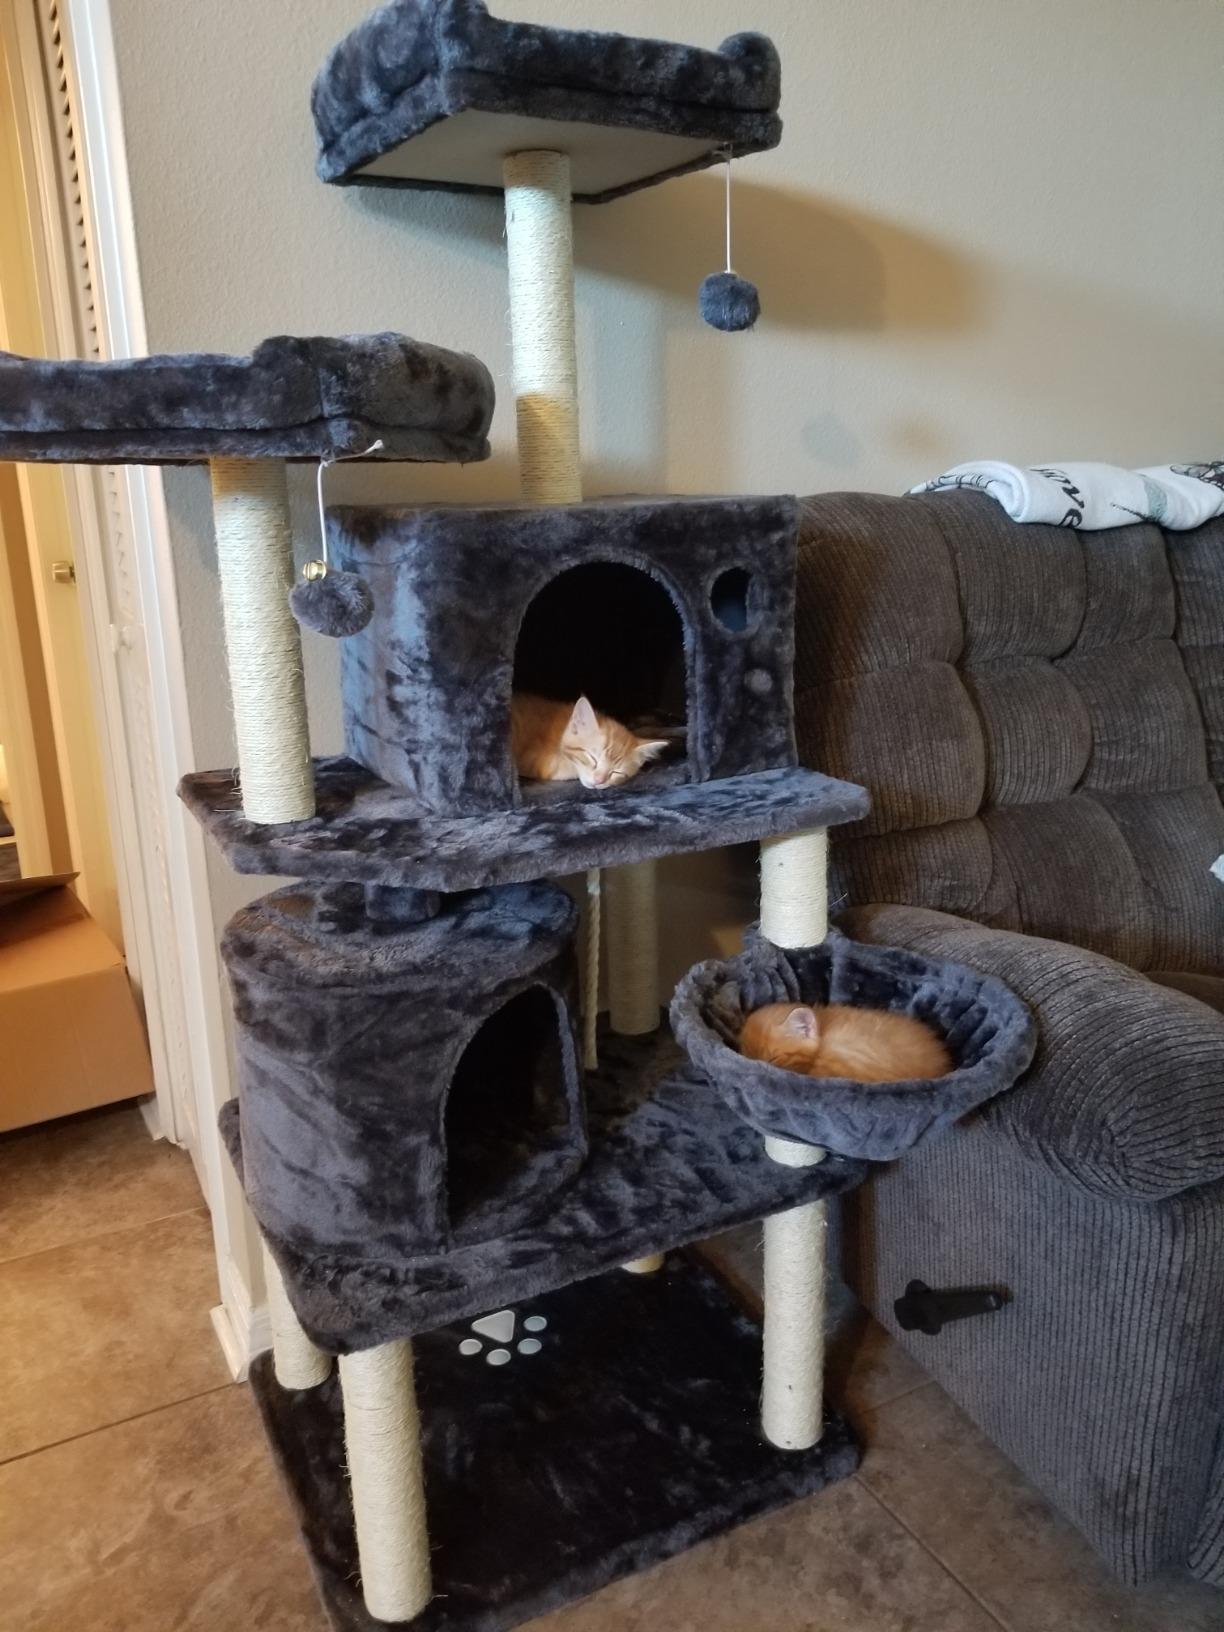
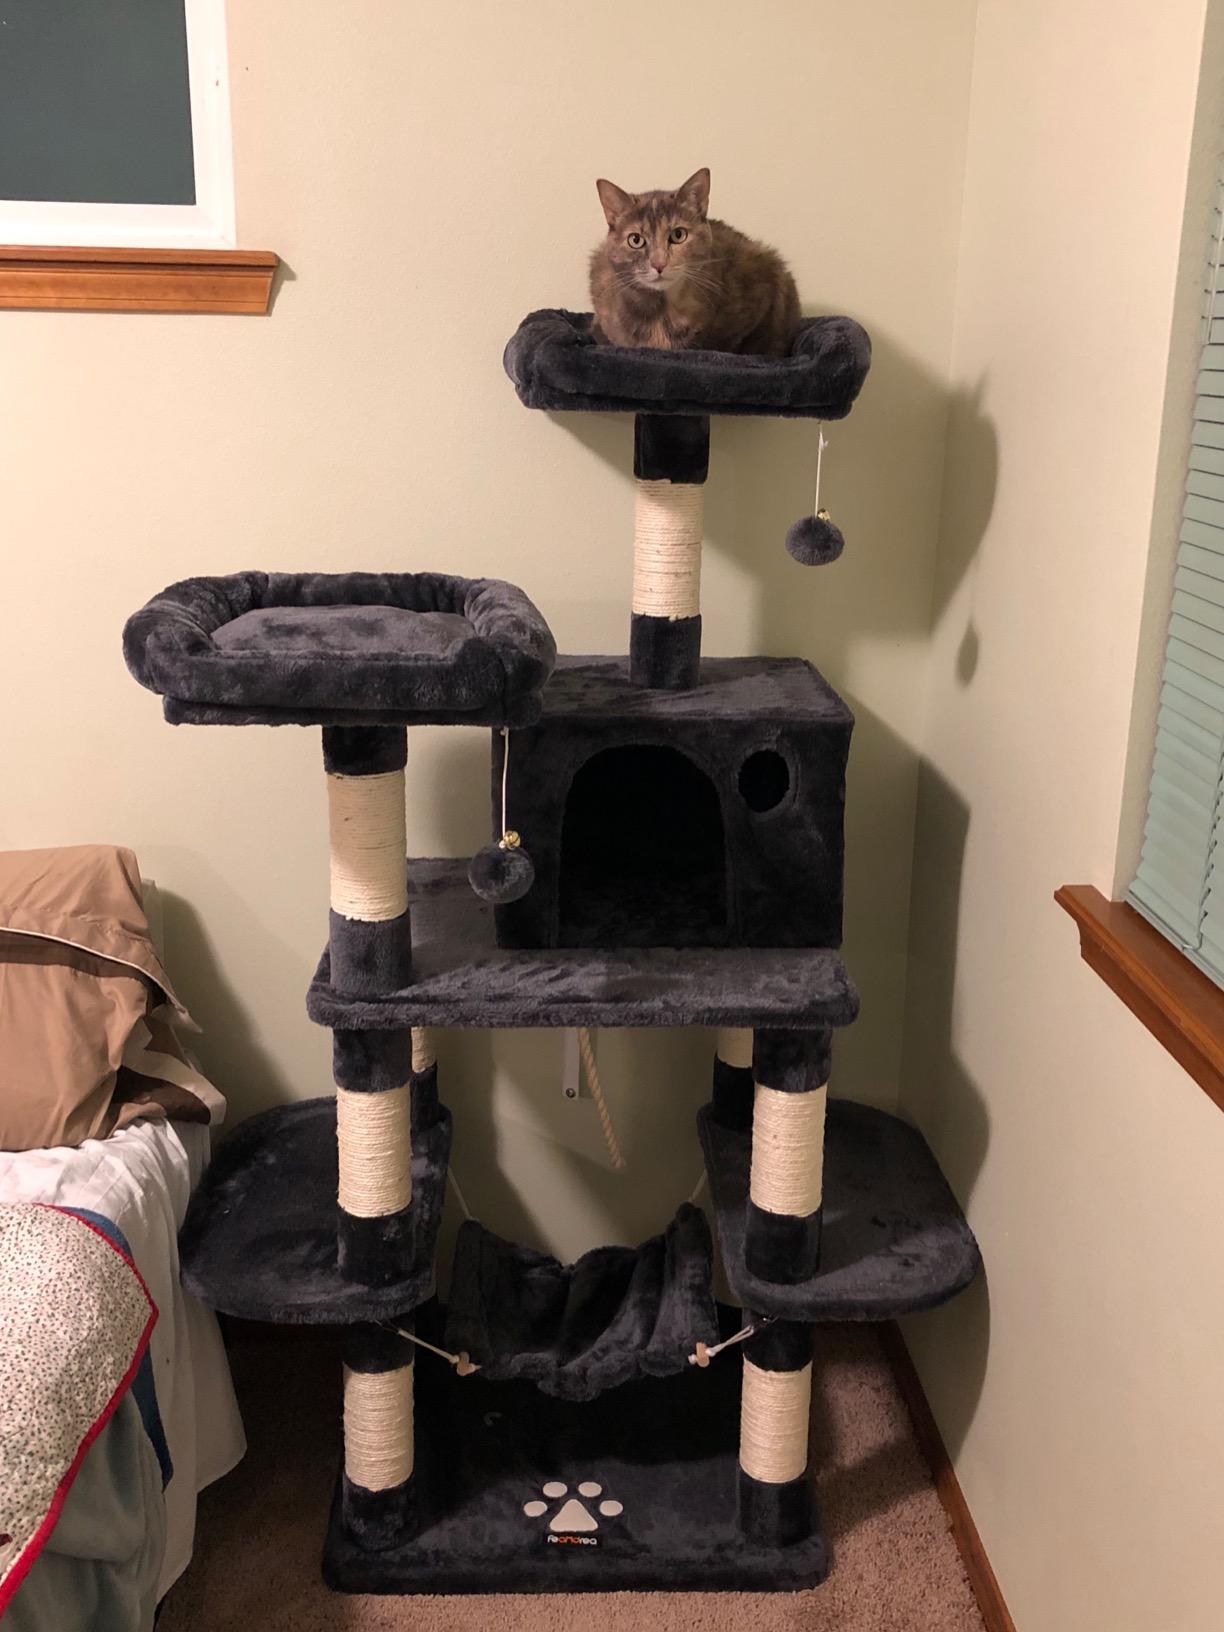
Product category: items_cat tree
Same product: no